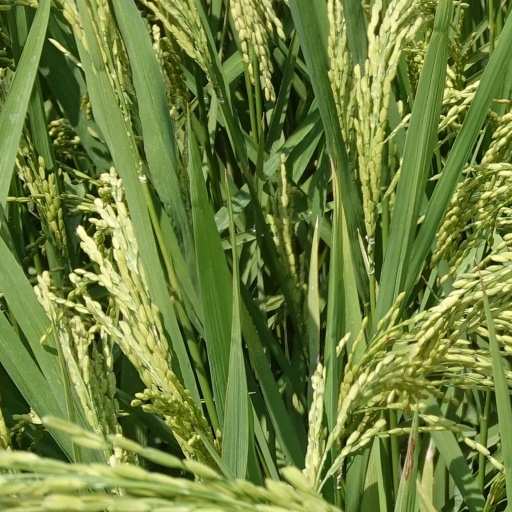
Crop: rice